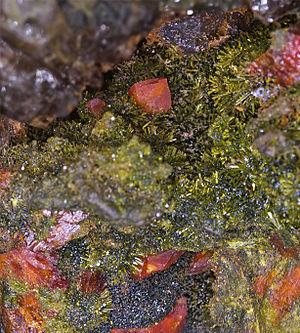
Crocoïte, Pyromorphite Localité: Mines de Berezov, Berezovskii (Berezovskii Zavod), Ekaterinburg (Sverdlovsk), Ekaterinburgskaya (Sverdlovskaya) Oblast, Oural, Russie - Gisement topotype pour la crocoïte. Taille de la vue :1,5cm
La crocoïte est une espèce minérale du groupe des chromates, de formule PbCrO₄, pouvant présenter des traces de zinc et de soufre. Les cristaux peuvent atteindre 15 cm.